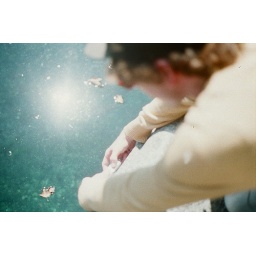
another golden opportunity to push him in the water missed for the sake of photography